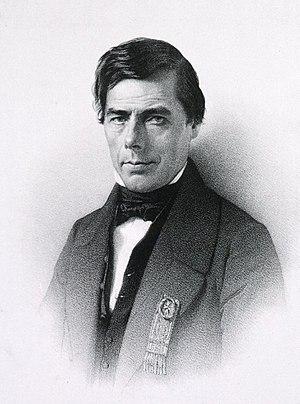
Ulysse Trélat est un médecin et homme politique français né à Montargis le 22 brumaire an IV et mort à Menton le 29 janvier 1879.